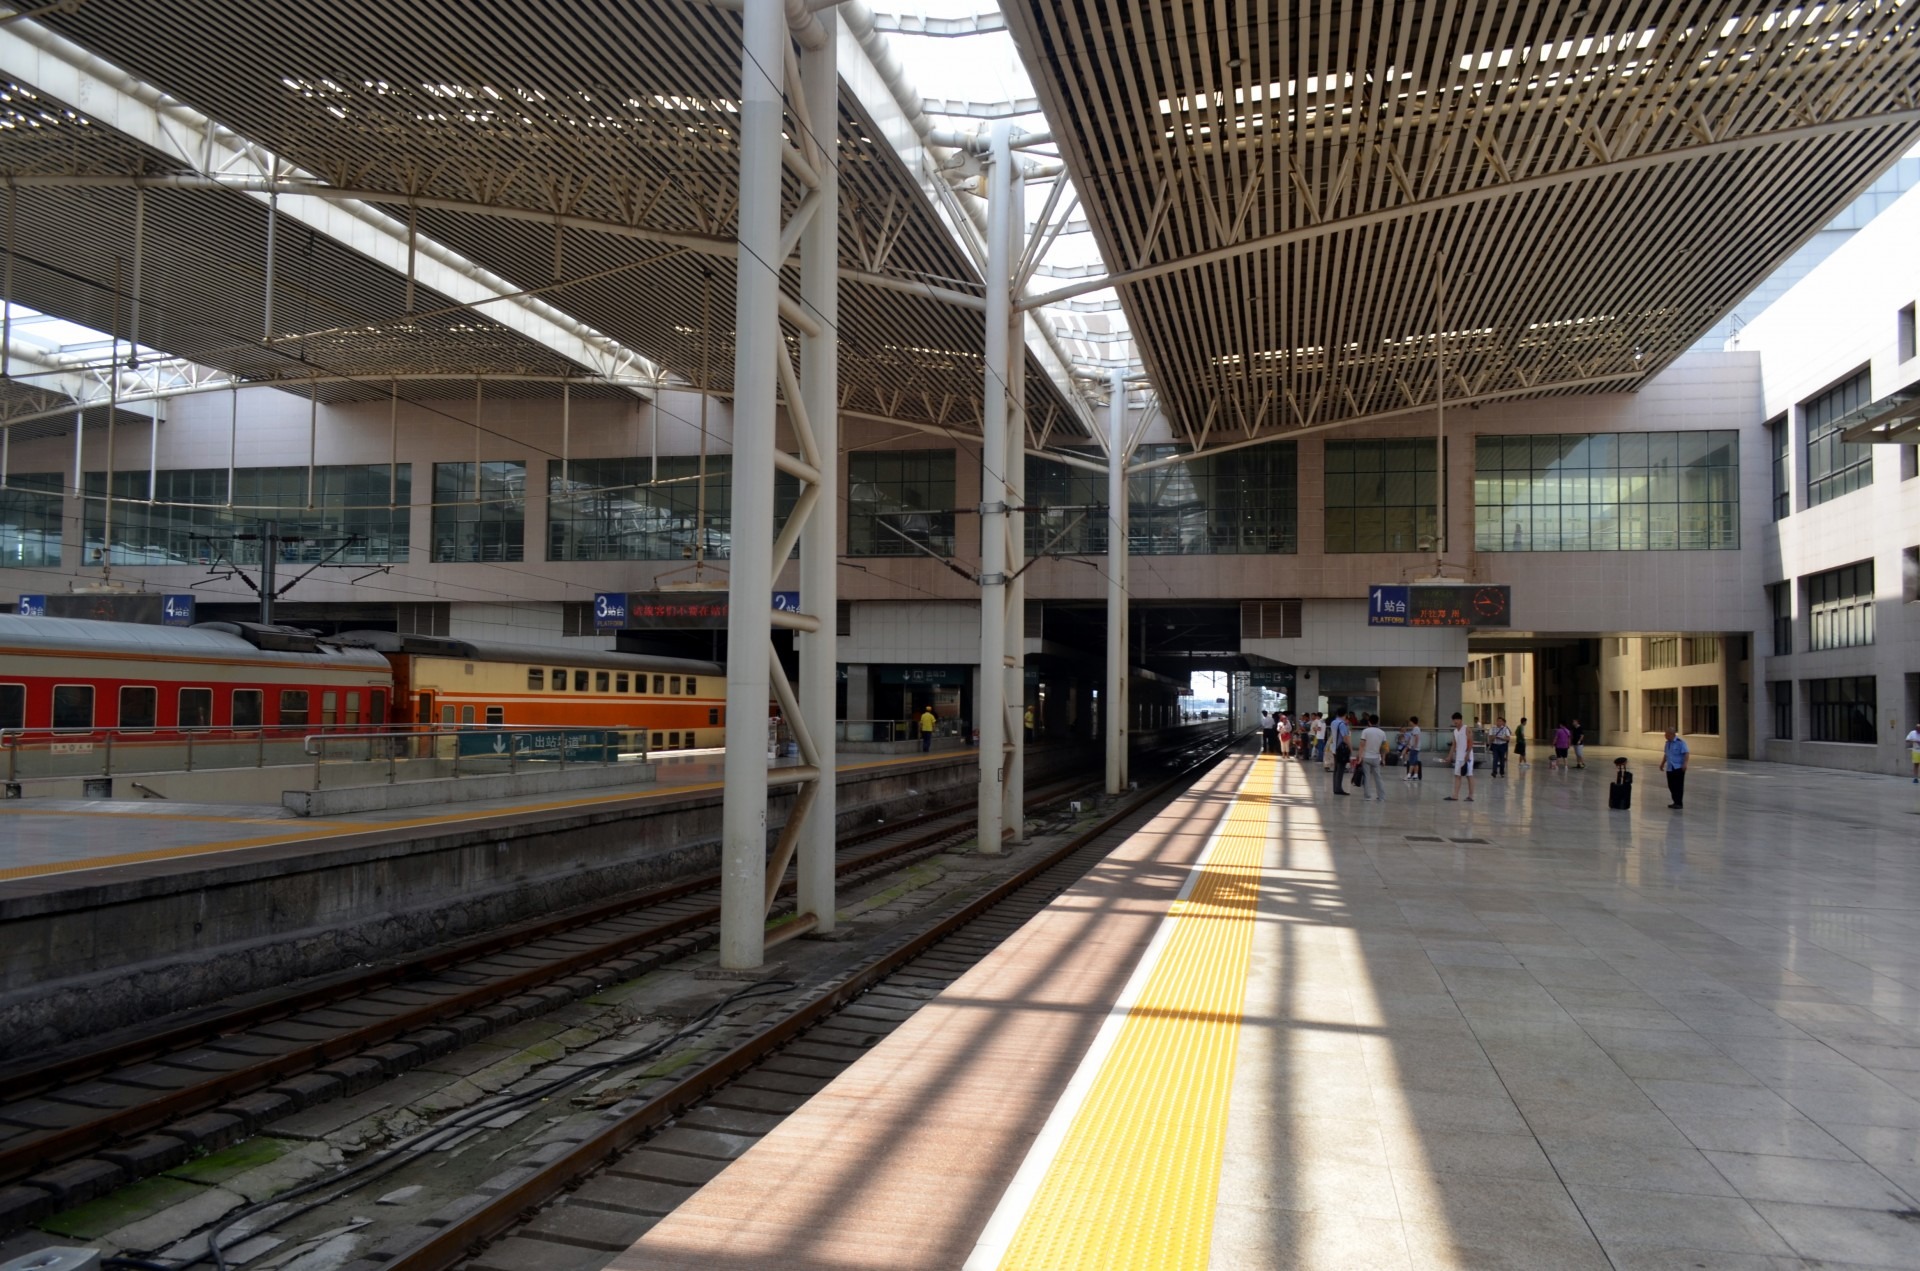
building, train, transportation, transport, waiting, vehicle, train station, platform, public transport, metro station, arrive, metropolitan area, depart